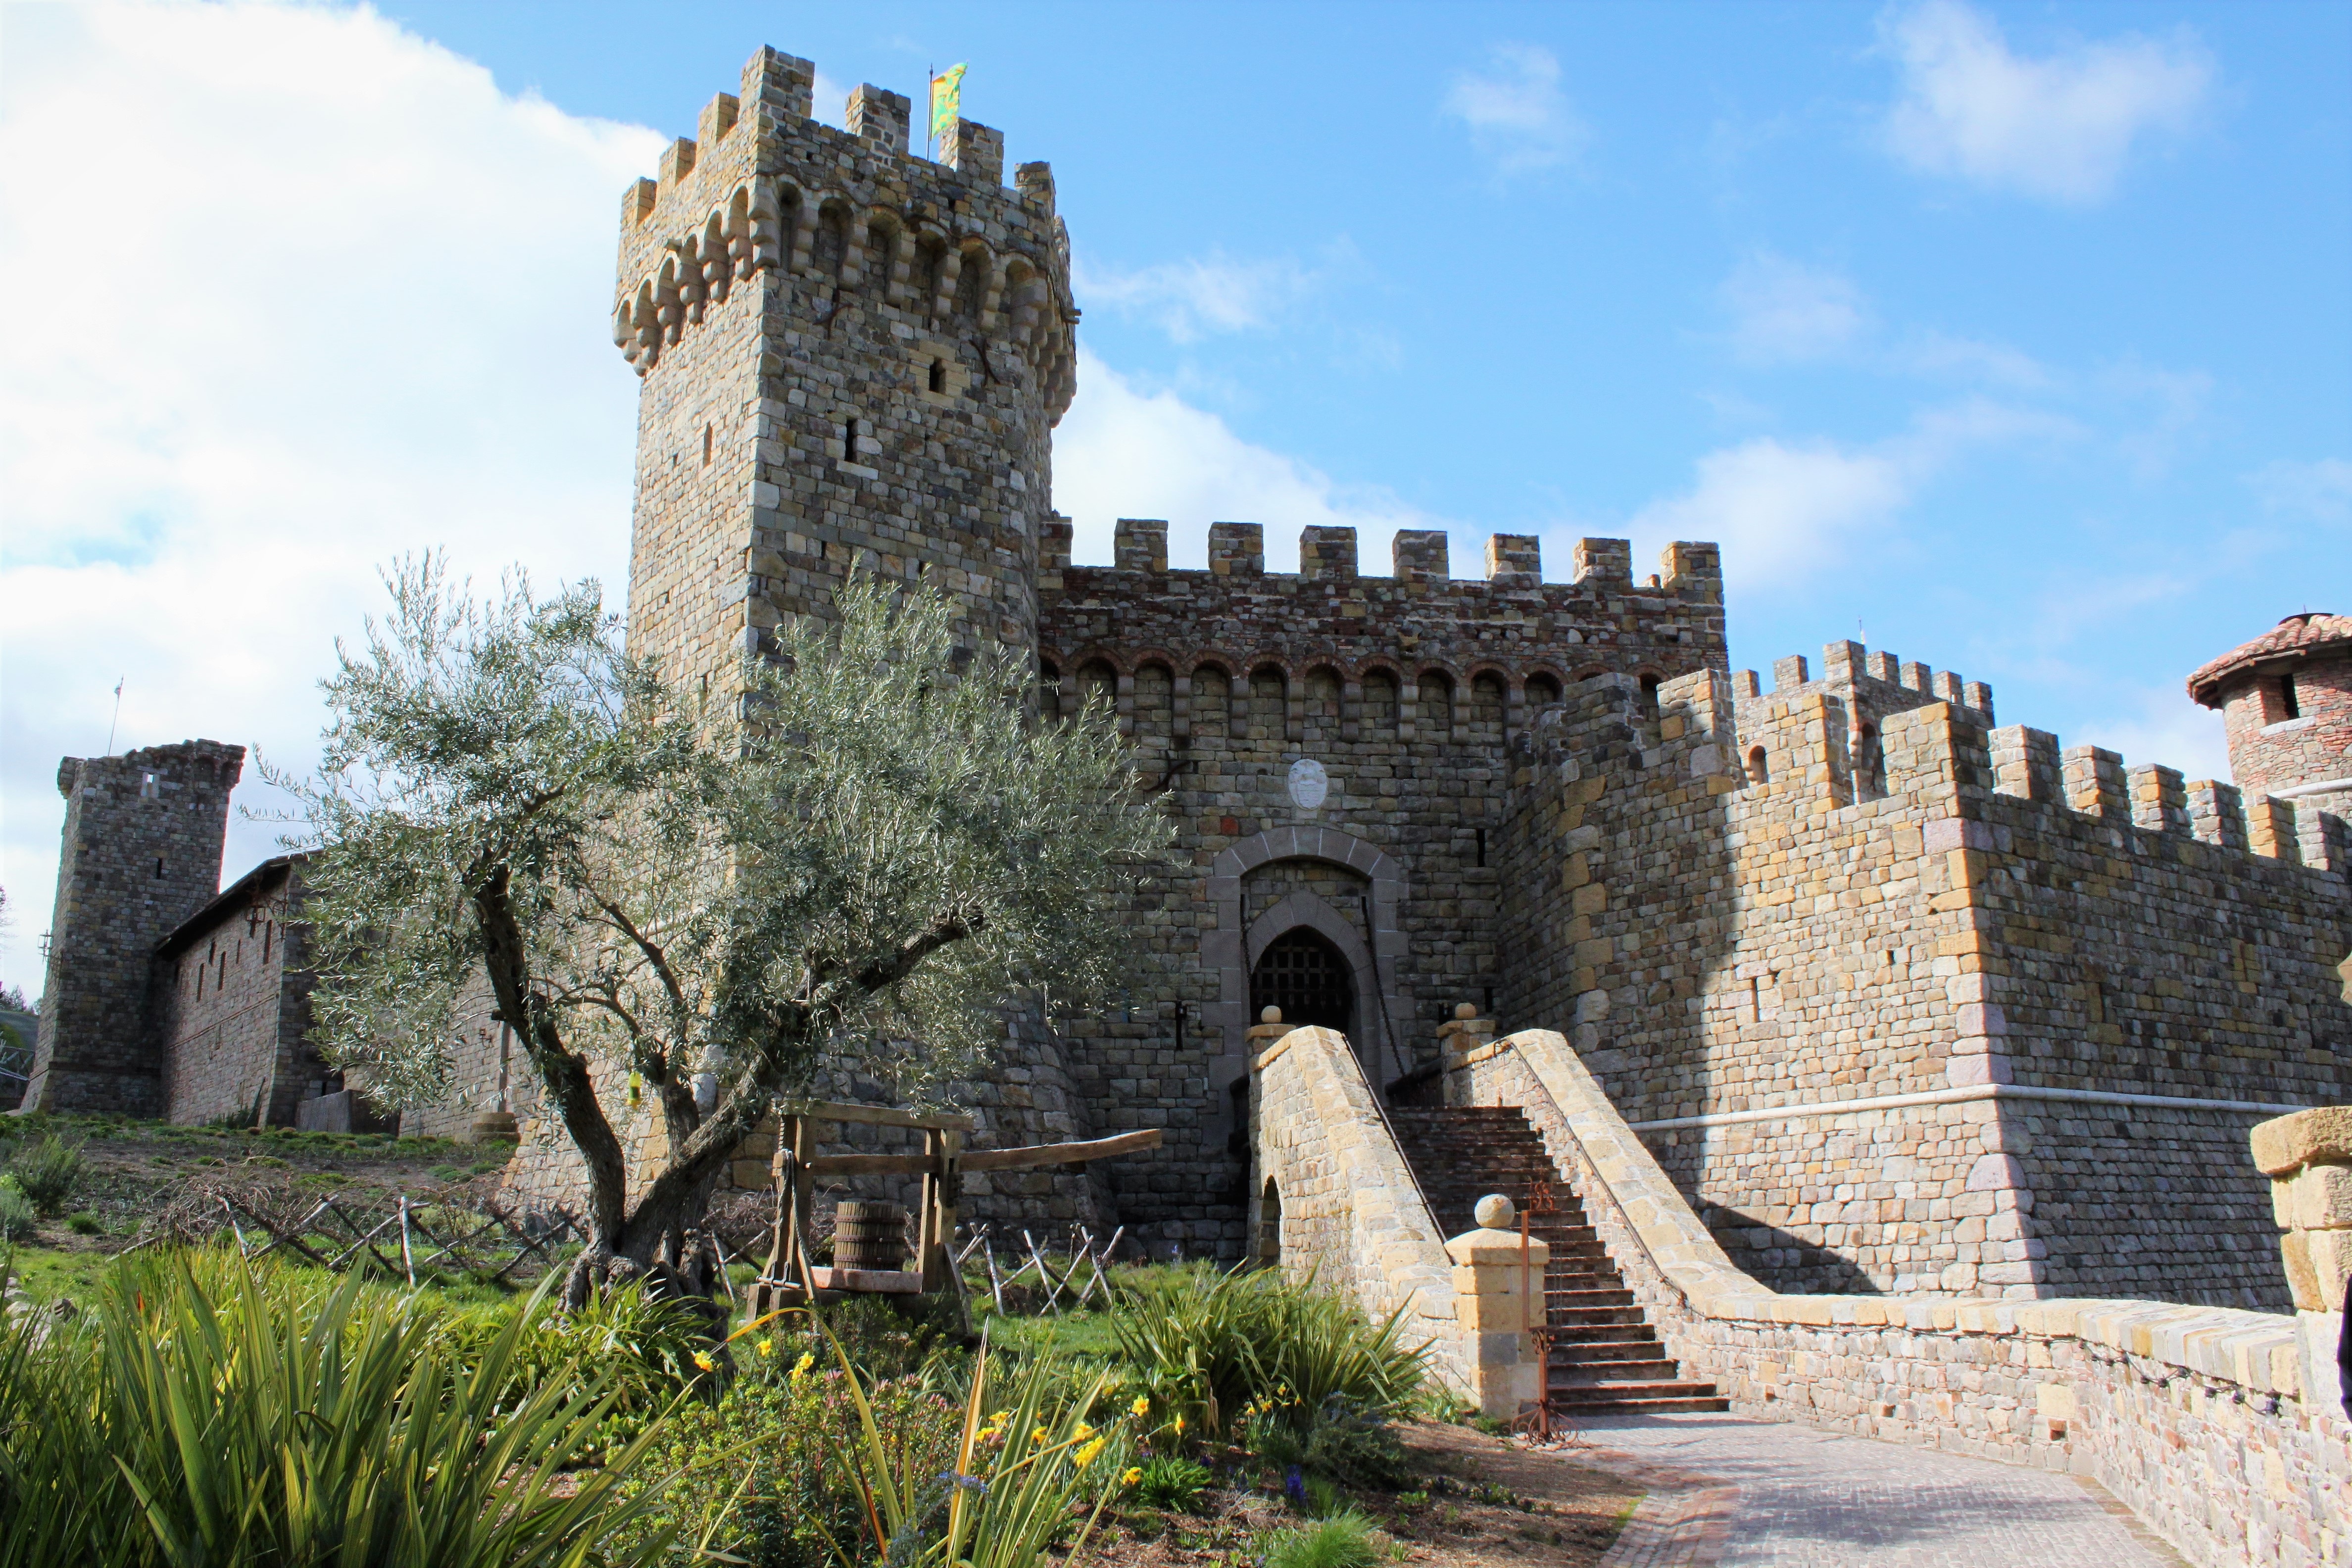
architecture, building, chateau, palace, castle, fortification, tourism, ruins, monastery, estate, napa, archaeological site, unesco world heritage site, napa valley, historic site, ancient history